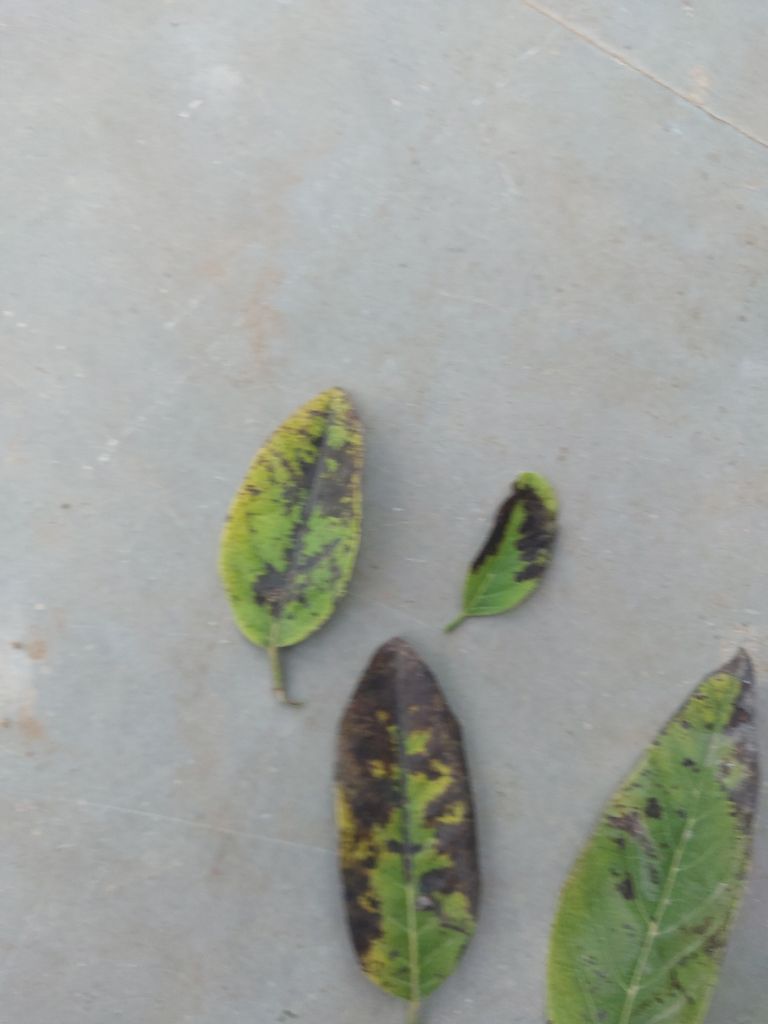
Disease label: Leaf spot on Leaves